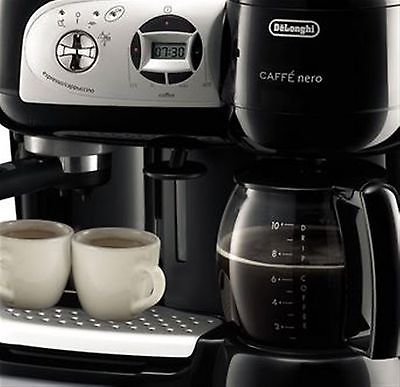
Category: coffee maker